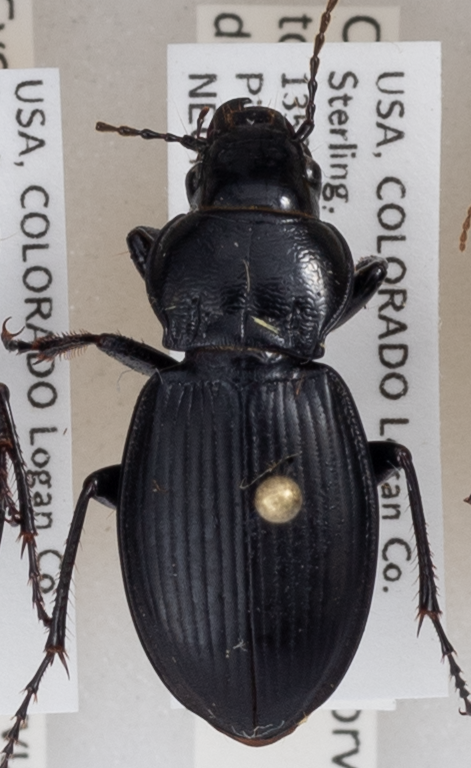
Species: Cyclotrachelus torvus
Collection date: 2018-09-06
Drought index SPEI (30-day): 1.106
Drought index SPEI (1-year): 0.71
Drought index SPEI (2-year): -0.018